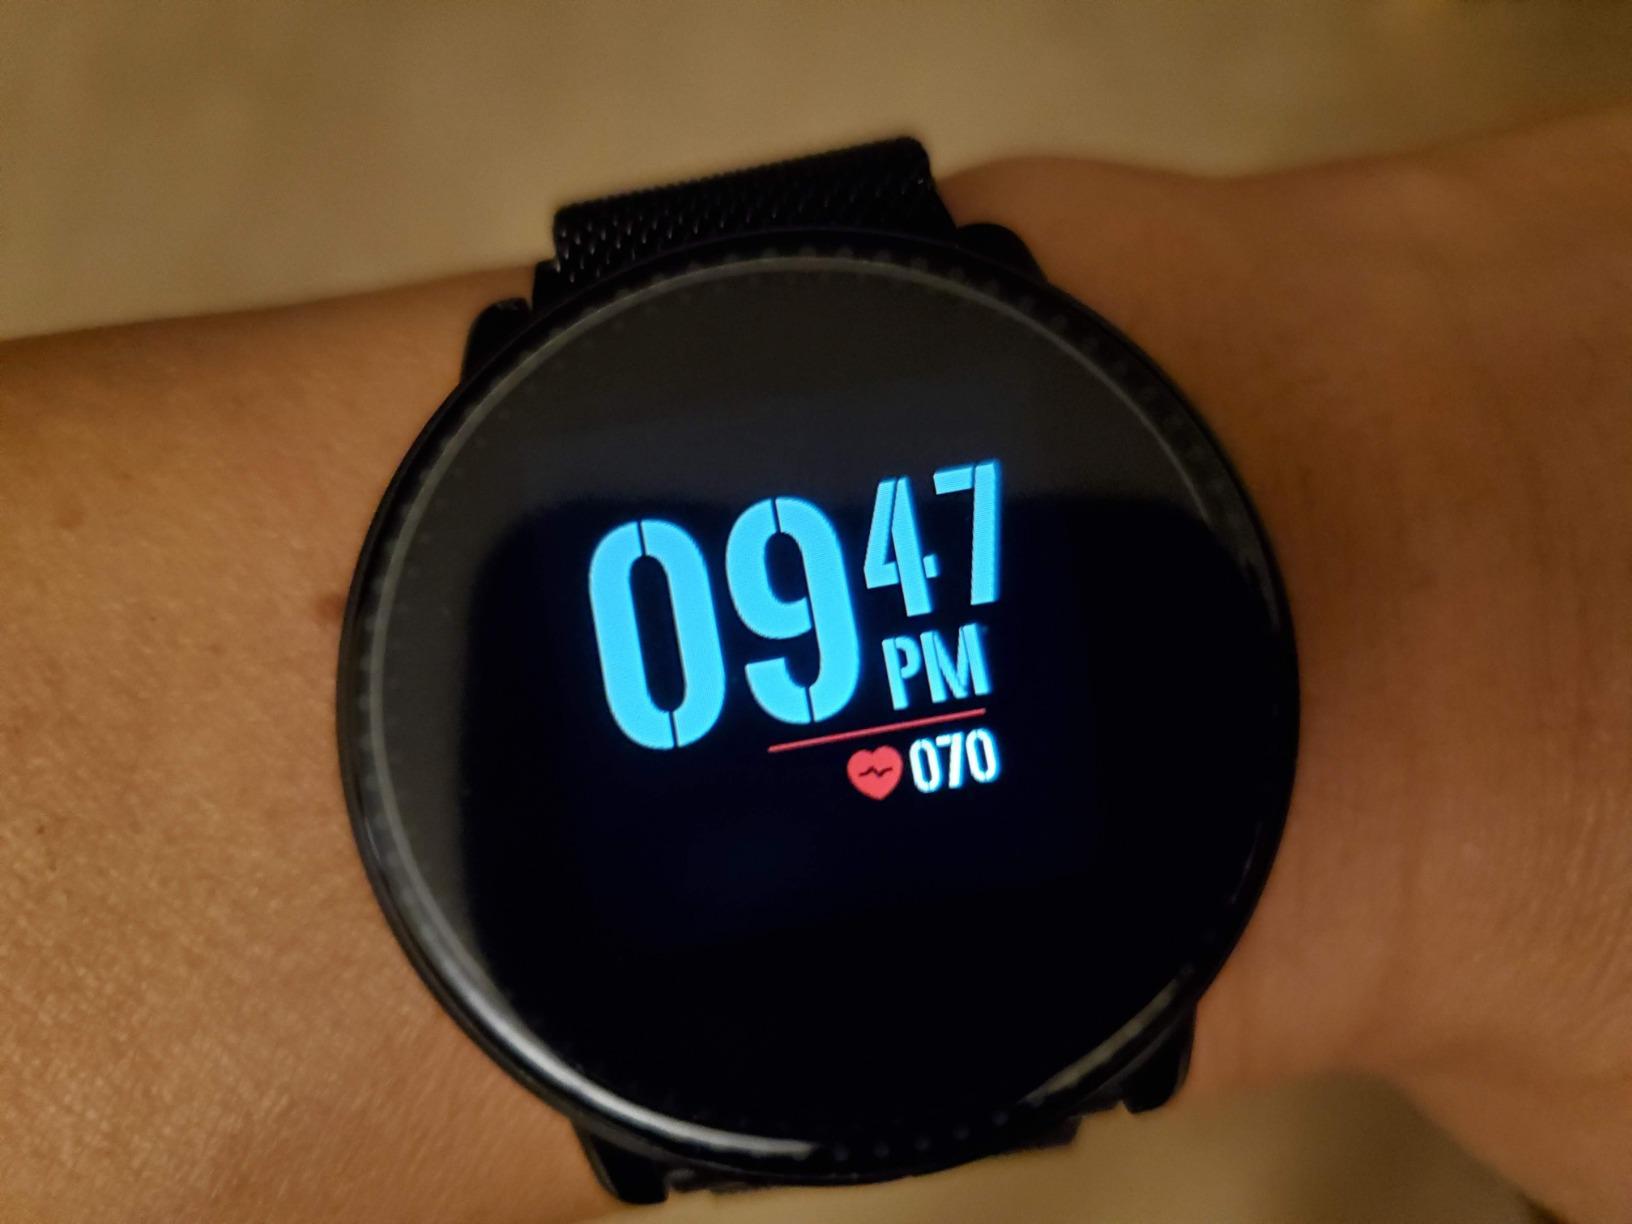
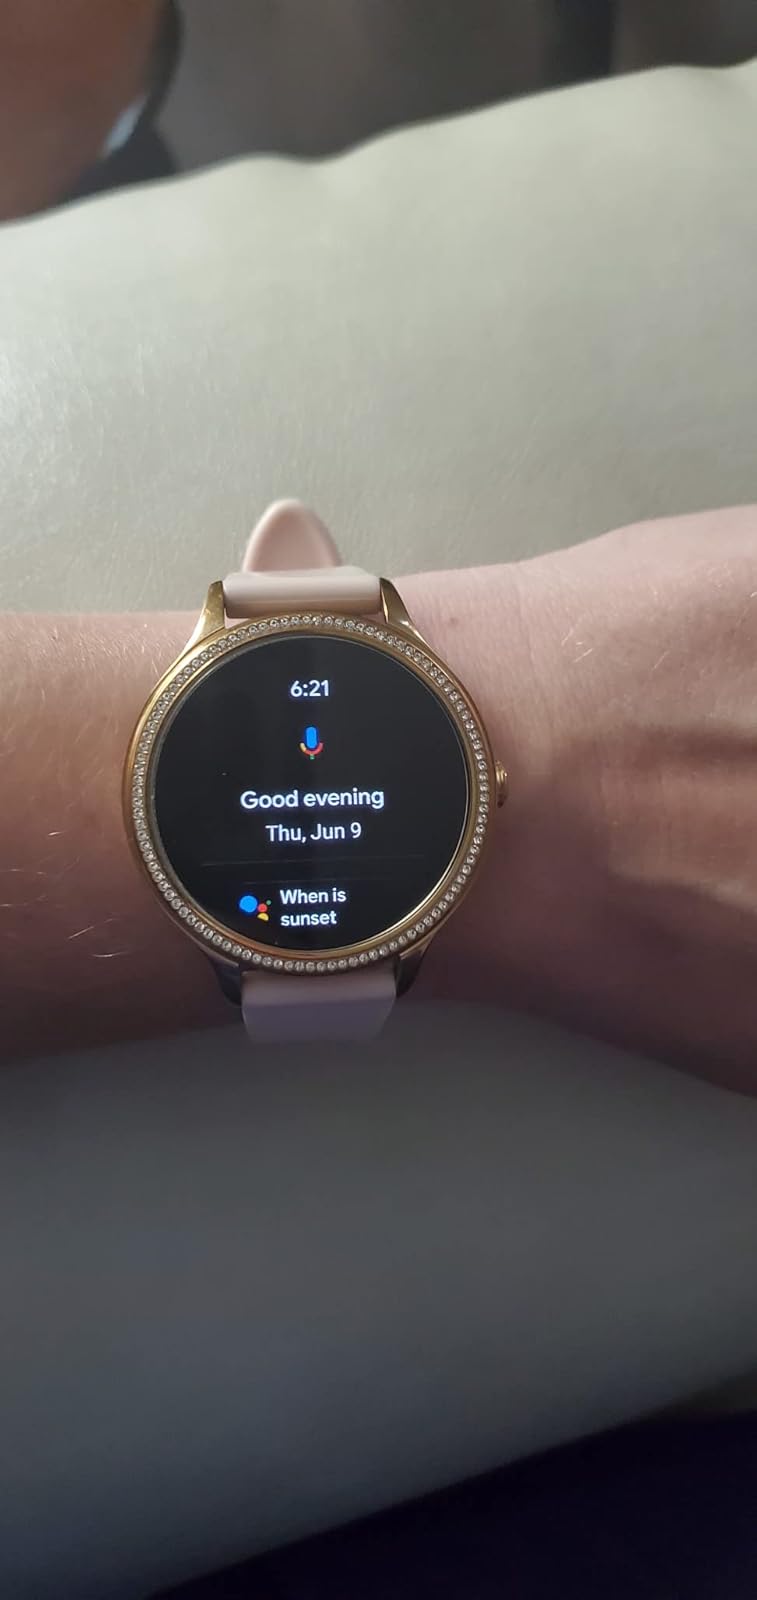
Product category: smartwatch
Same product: no